Xanny (song)

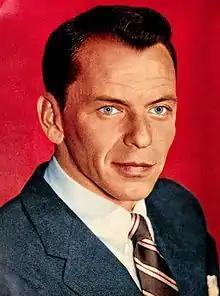
Eilish stated that she had a "very jazzy Frank Sinatra ("pictured in 1957") view" on the song.

"Xanny" is the third track on Eilish's debut studio album, "When We All Fall Asleep, Where Do We Go?", released for digital download and streaming on March 29, 2019, by Darkroom and Interscope Records. The song was written by the singer and her brother Finneas O'Connell; the latter solely produced it. The duo has cited Frank Sinatra and Feist's "So Sorry" (2007) as primary influences during the creation process. They were also inspired by tracks such as LCD Soundsystem's "New York I Love You, But You’re Bringing Me Down" (2007), Post Malone's "Stay" (2018), Johnny Mathis's "Misty" (1959), Daniel Caesar's "Japanese Denim" (2016) and Melody Gardot's "Who Will Comfort Me" (2009). Mastering and mixing were handled by John Greenham and Rob Kinelski, respectively. Inspiration for "Xanny" came to Eilish after seeing friends heavily inebriating themselves at a party, consequently becoming "completely not who they were". The event had, in turn, a frustrating and affecting impact on the singer. Eilish said drugs was a close subject to her, since some of her friends had died due to drug overdose; the song's last verse, described as a "melancholy blow", had been recorded two days after one's death.